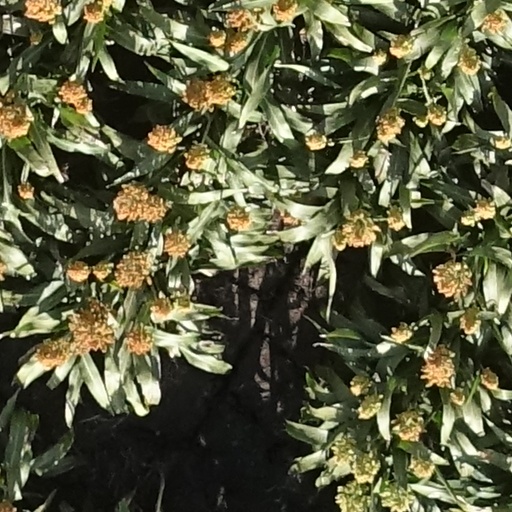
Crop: sorghum